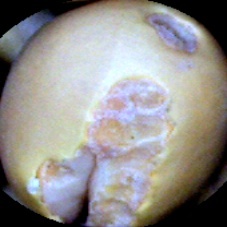
Label: Broken